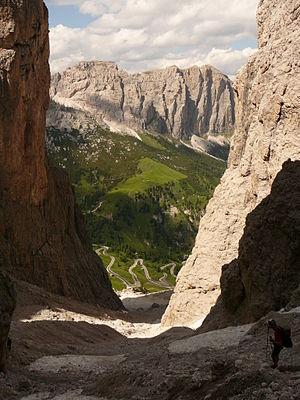
La via ferrata Tridentina est une via ferrata dolomitique située dans le groupe Sella, juste en aval du col Gardena, du côté du val Badia.